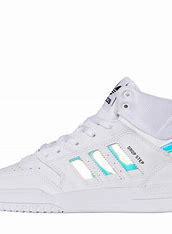
Brand: adidas
Model: originals Adidas Originals Drop Step